Beanball

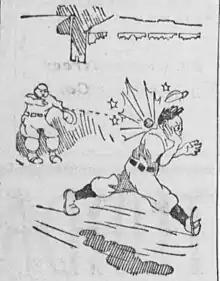
Runner hit by ball

"Beanball" is a colloquialism used in baseball, for a ball thrown at an opposing player with the intention of striking them such as to cause harm, often connoting a throw at the player's head (or "bean" in old-fashioned slang). A pitcher who throws beanballs often is known as a "headhunter". The term may be applied to any sport in which a player on one team regularly attempts to throw a ball toward the general vicinity of a player of the opposite team, but is typically expected not to hit that player with the ball. In cricket, the equivalent term is "beamer". Some people use the term "beaner", though that usage is discouraged due to the term also being an ethnic slur in the United States.